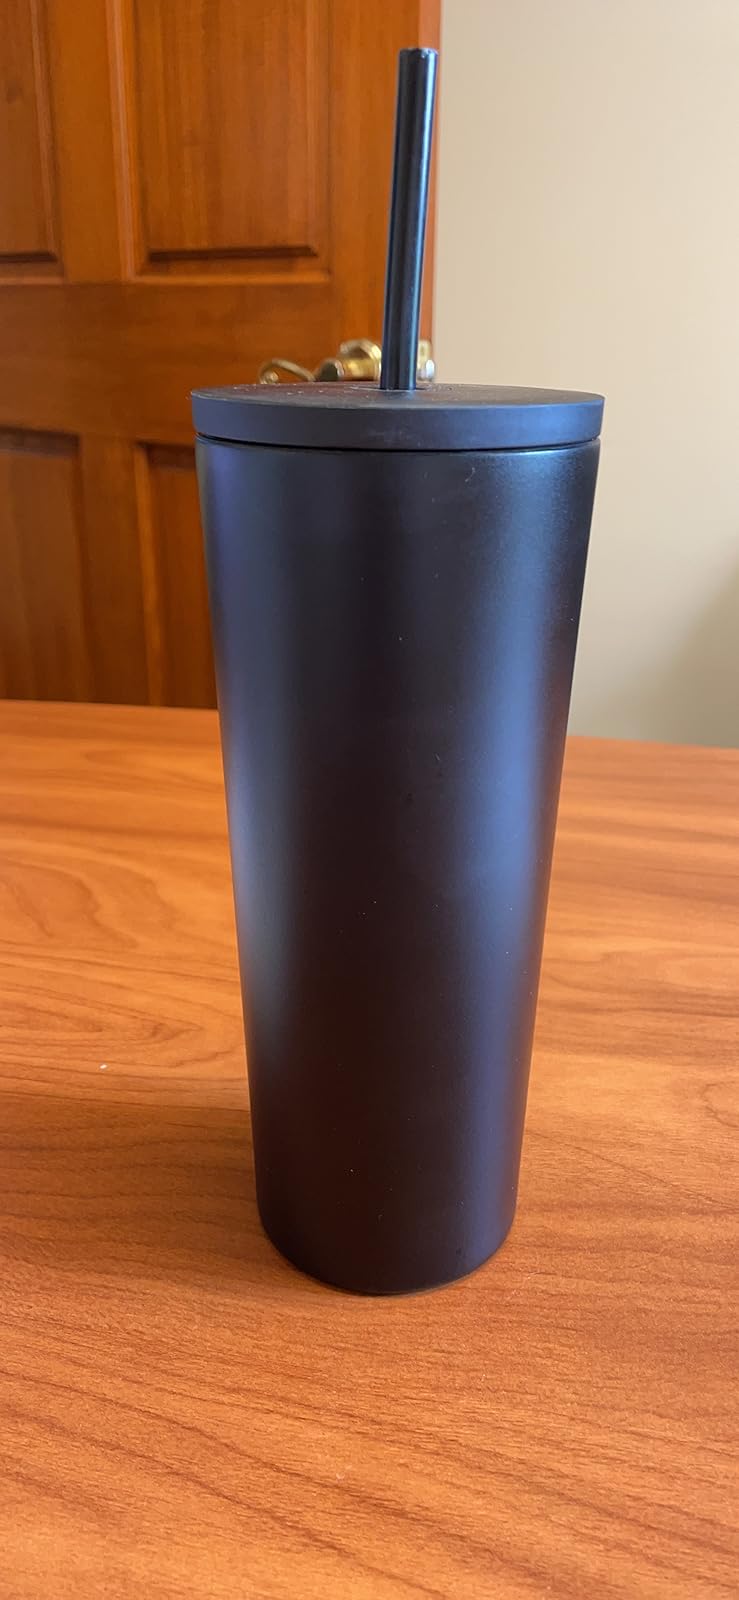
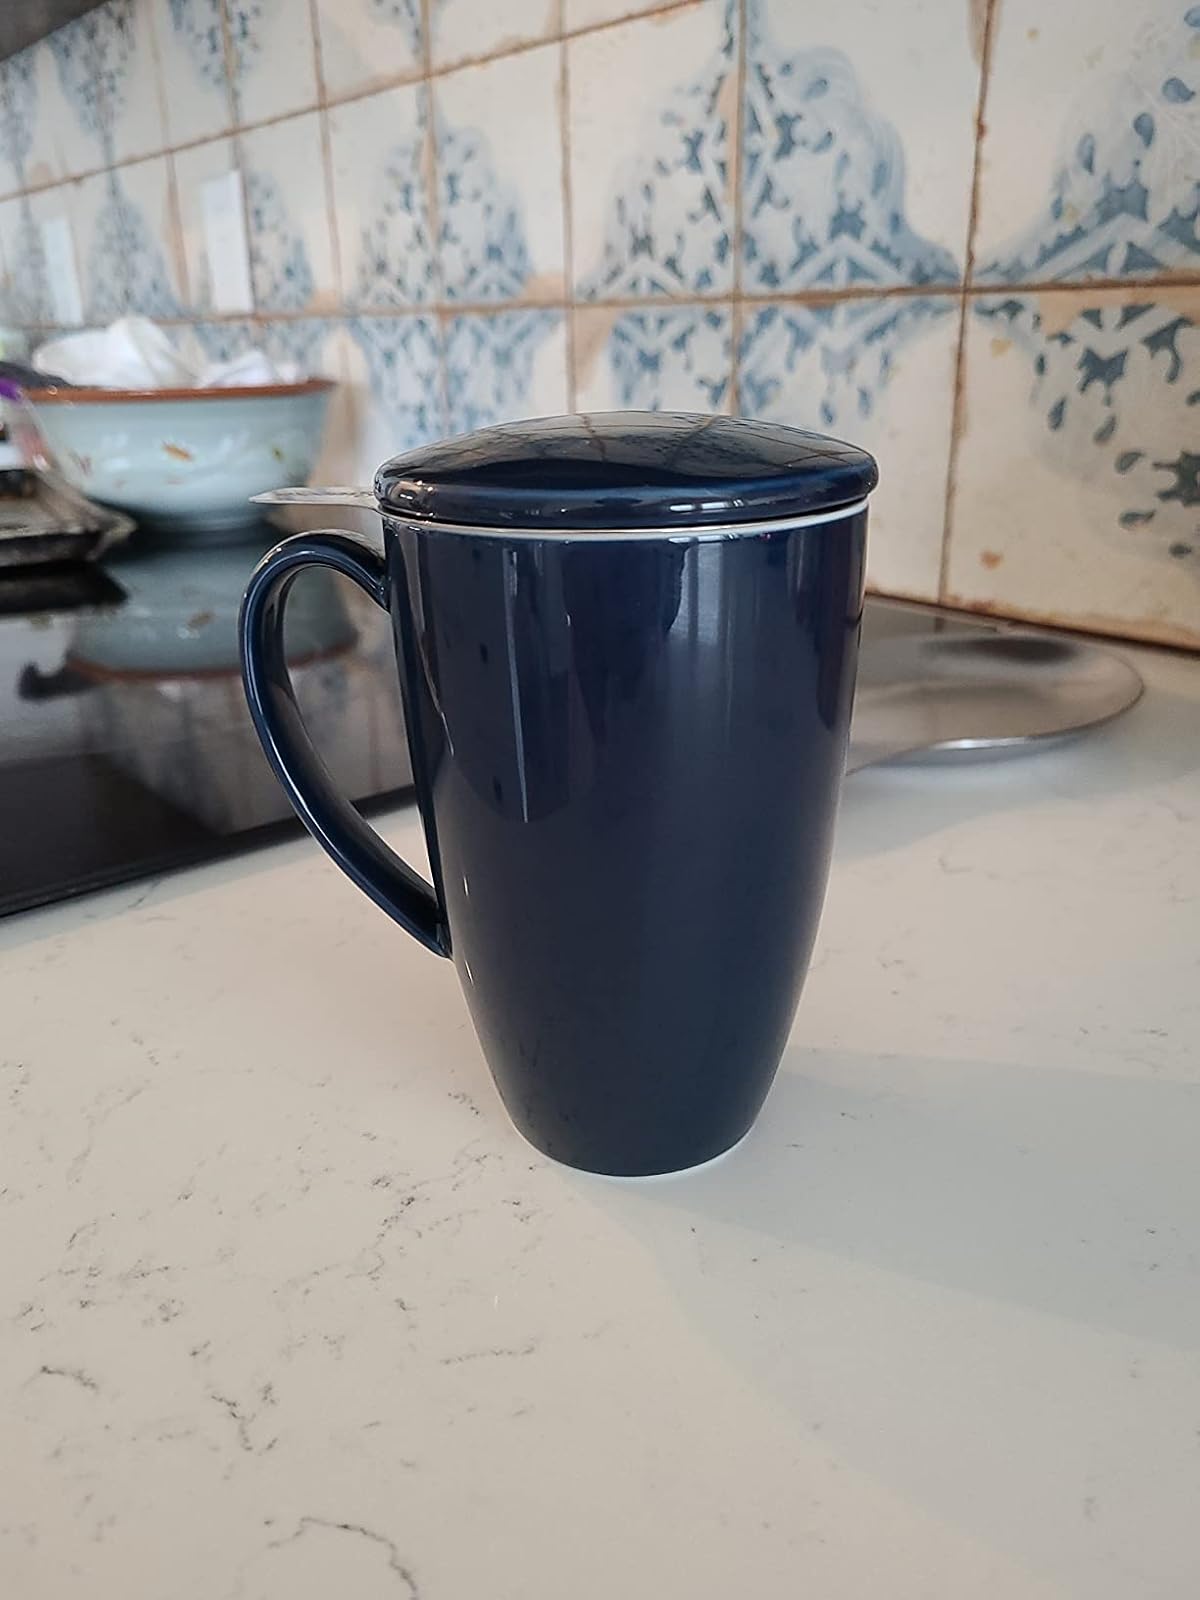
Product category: items_mug
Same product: no